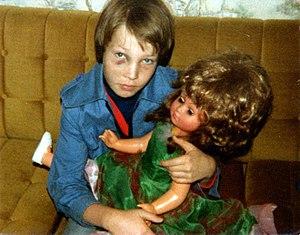
Image tirée du film «
Fernand Melgar est un réalisateur et producteur de documentaire de nationalité suisse et espagnole. Défenseur de l'environnement et de la biodiversité, il se consacre depuis 2020 à l'ornithologie et l'apiculture.